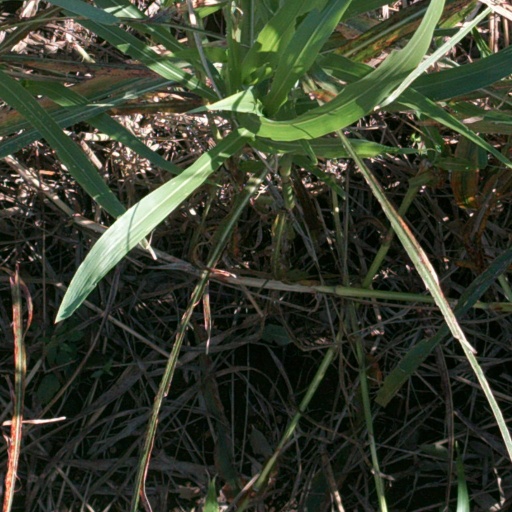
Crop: sorghum